Annette Shun Wah

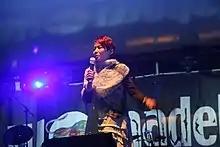
Annette Shun Wah

Annette Shun Wah (born 26 March 1958) is an Australian freelance writer, director, actress, and broadcaster. she has an extensive career in the Australian screen and performance industries, particularly in television, film and theatre. Since 2013, she has been executive producer of the Contemporary Asian Australian Performance at Carriageworks in Sydney.